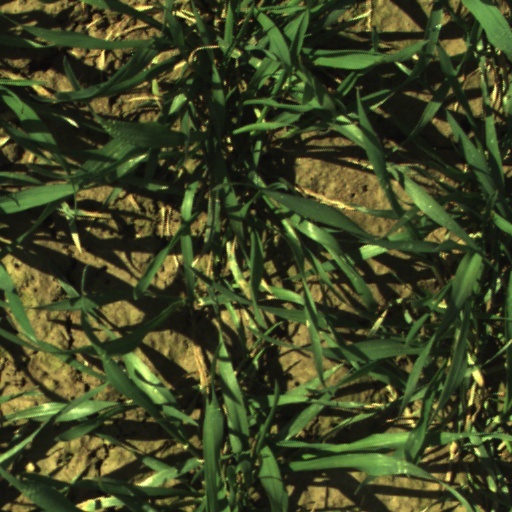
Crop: wheat